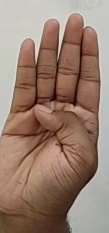
ASL sign: B